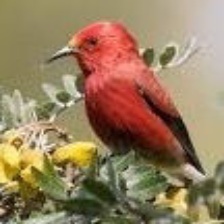
Species: APAPANE
Scientific name: HIMATIONE SANGUINEA